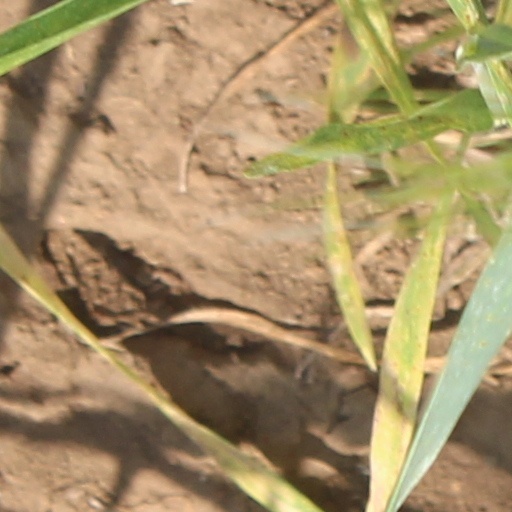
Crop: wheat